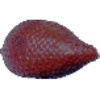
Label: Salak 1